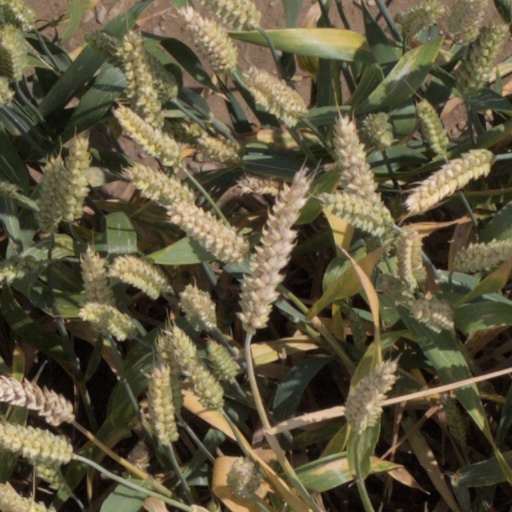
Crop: wheat